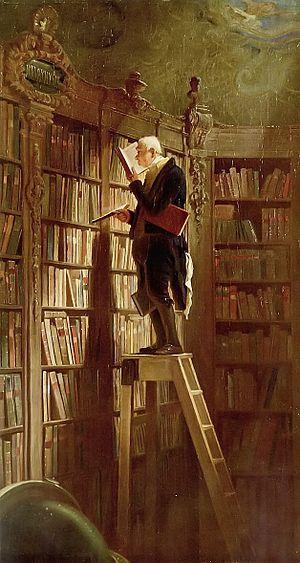
Cette image est une reproduction de l'œuvre originale peinte vers 1850 et conservée au Musée Georg Schäfer (Schweinfurt, Allemagne). Un deuxième exemplaire de l'œuvre, peint vers 1851, est conservé à la Bibliothèque centrale de Milwaukee (Wisconsin, États-Unis). Un troisième exemplaire, peint en 1854, serait conservé dans une collection privée.
Le Rat de bibliothèque est une toile du peintre et poète allemand Carl Spitzweg, réalisée en 1850.
La littérature latine de l'Antiquité a transmis plusieurs étymologies du mot religion. Les plus citées aujourd'hui sont relegere signifiant « relire » et religare signifiant « relier ». Ces étymologies se trouvent dans les œuvres de Cicéron qui cite l'étymologie relegere, Servius qui cite l'étymologie religare, Lactance qui défend l'étymologie religare contre celle donnée par Cicéron, et Saint Augustin qui propose des interprétations de l'une et de l'autre. Plus tard, Isidore de Séville puis Saint Thomas d'Aquin ont cité et repris les interprétations de Saint Augustin.
Une bibliothèque est le lieu où est conservée et lue une collection organisée de livres. Il existe des bibliothèques privées et des bibliothèques publiques. Les bibliothèques proposent souvent d'autres documents ainsi que des accès à internet et sont parfois appelées médiathèques ou informathèques.
Une Bibliothèque privée est une bibliothèque qui, contrairement aux institutions publiques, est une propriété privée, utilisée par un petit nombre de personnes, voire une seule. Comme dans les bibliothèques publiques, certaines personnes utilisent des ex-libris - tampons, cachets ou vignettes - qui montrent l'appartenance du livre. Certaines personnes vendent leur bibliothèque privée à de grandes institutions telles que la Bibliothèque nationale de France ou la lègue après leur mort, par un testament.